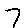
Label: 7